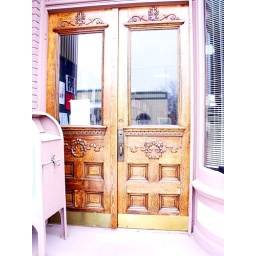
These ornate wooden doors lead to the interior of the Waterville Public Library in Waterville, Kansas